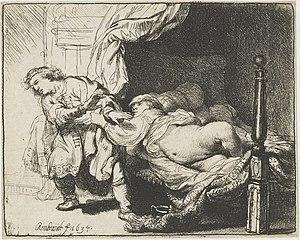
Les gravures de Rembrandt sont l'ensemble de la production de Rembrandt comme graveur. Grand maître de l'eau-forte du XVIIᵉ siècle, il s'appuie également sur d'autres techniques telles que la pointe sèche et le burin pour effectuer des retouches.